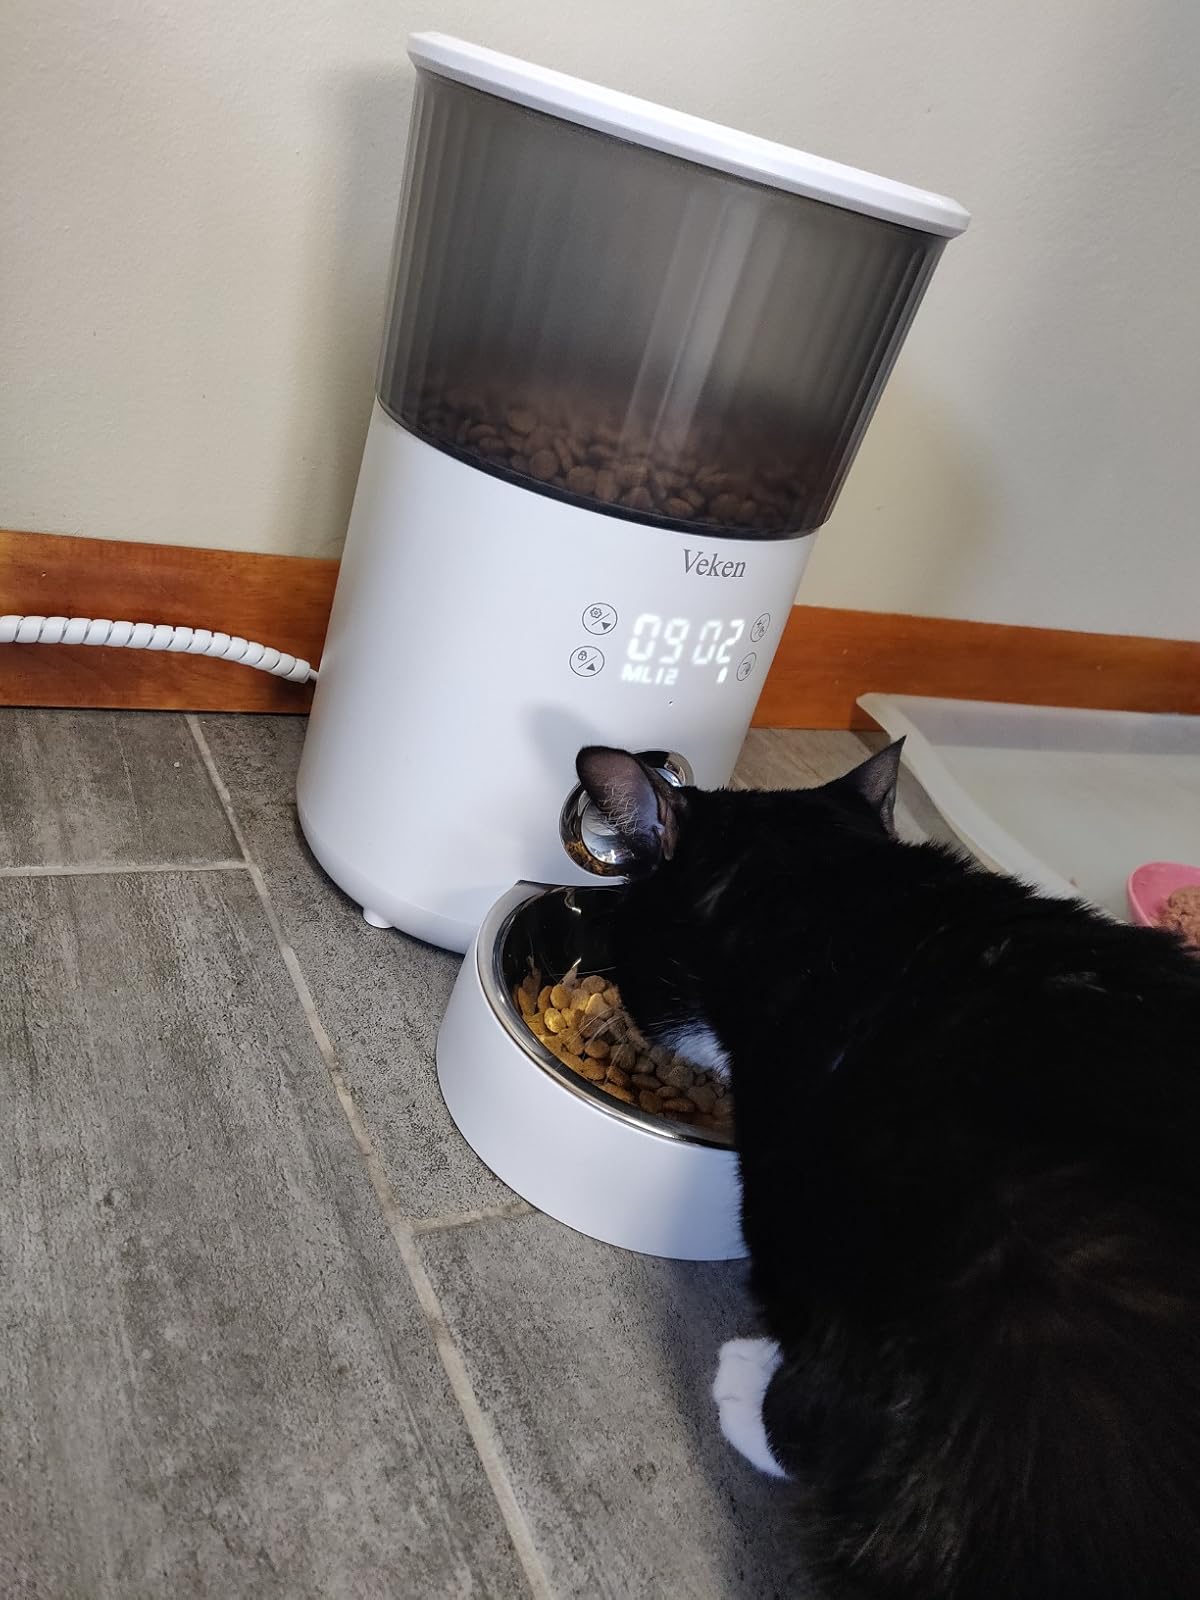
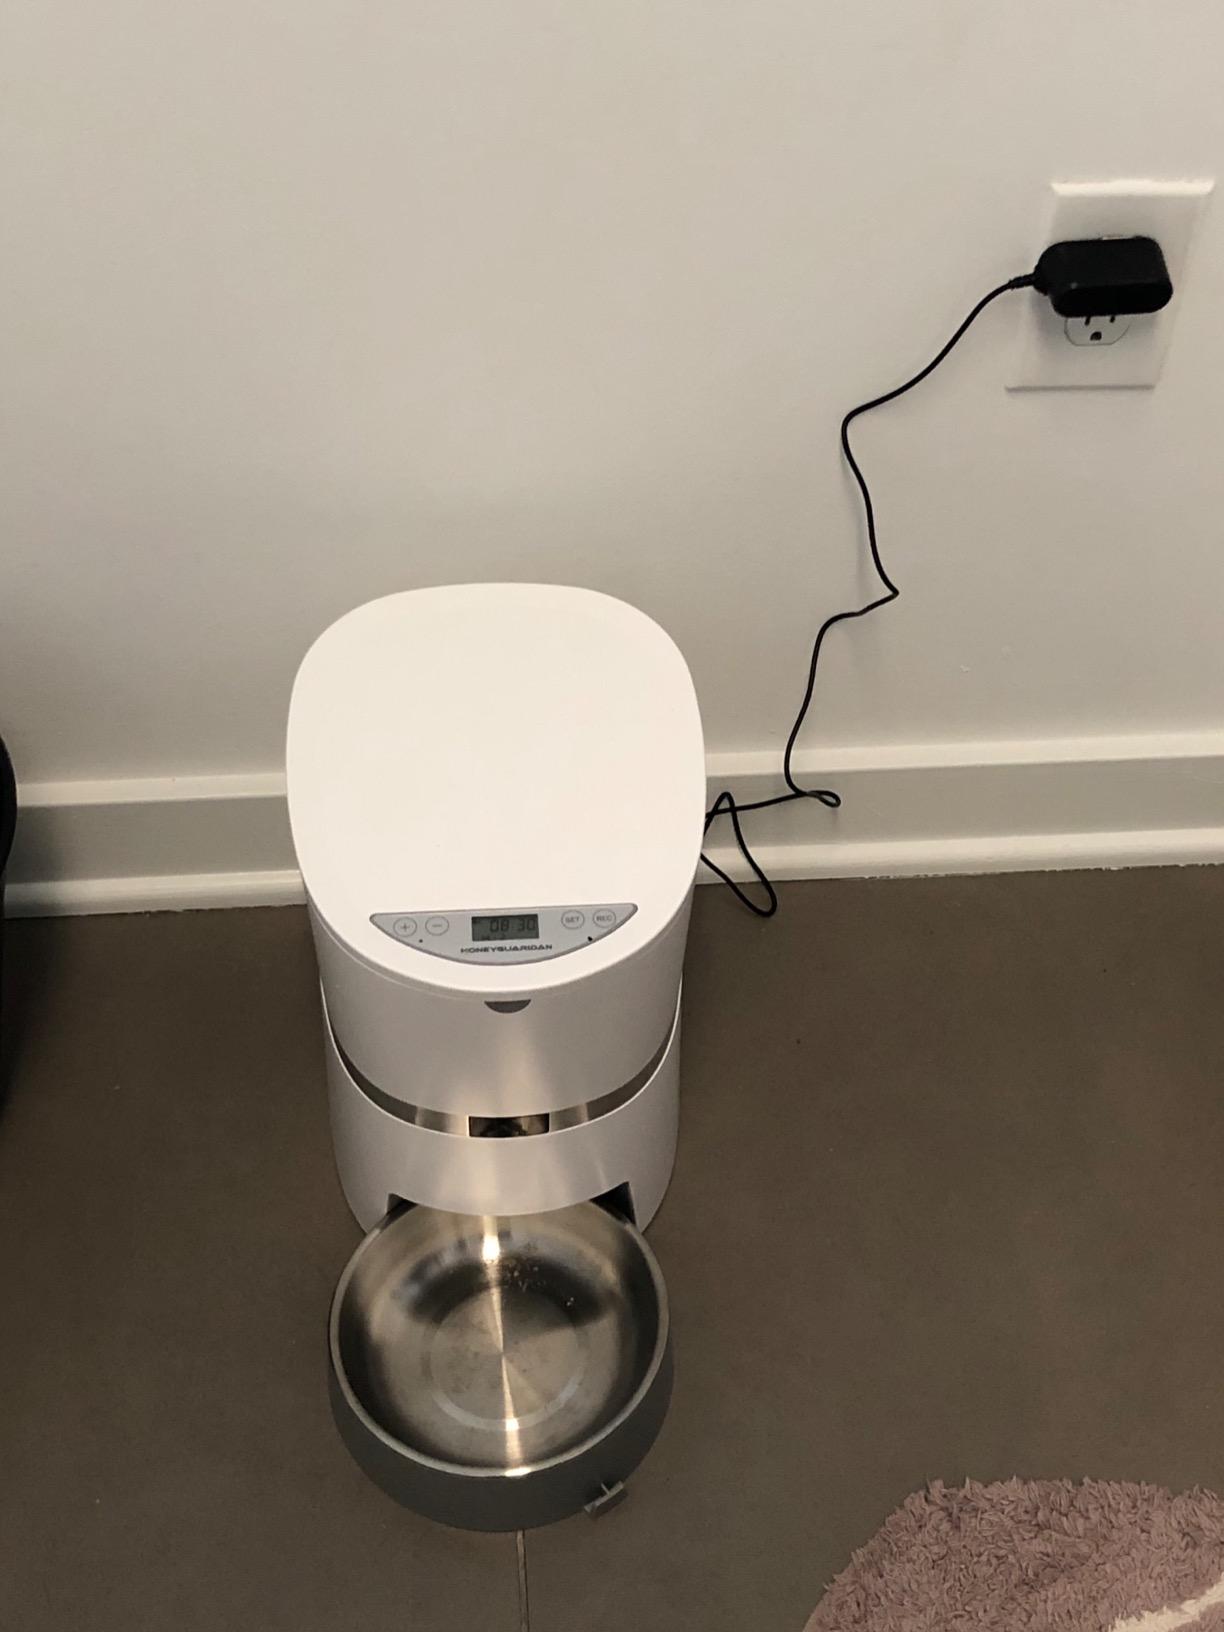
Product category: items_feeder
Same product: no